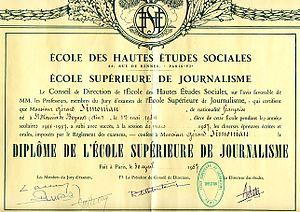
Gérard Simonian Diplôme ESJ Paris
Gérard Simonian, né le 1ᵉʳ mai 1934 à Saint-Maurice-de-Beynost dans l'Ain et mort le 6 mai 2003 à Saint-Étienne dans la Loire, était un journaliste sportif français spécialisé dans le football. Il a dirigé la rédaction sportive du journal La Tribune Le Progrès à Saint-Étienne durant 25 ans de 1967 à 1991.
Un journaliste est une personne qui recueille ou recherche, vérifie et écrit puis distribue des informations sur tout type de support média.